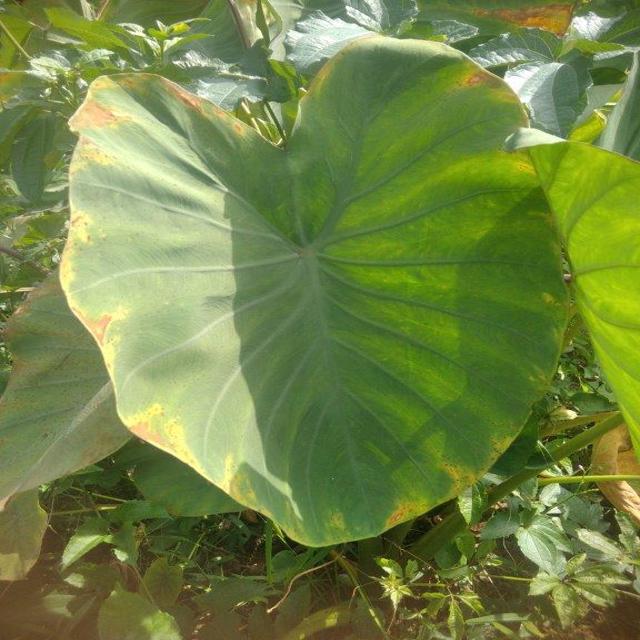
Label: Healthy